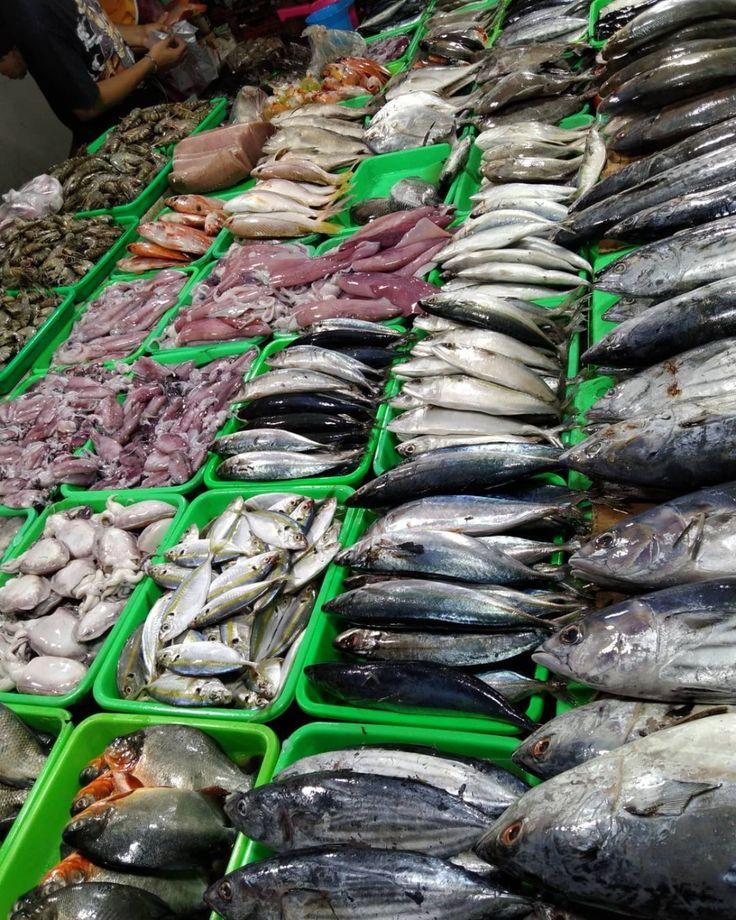
Samaki wengi, wakubwa na rangi tofauti, baadhi wamepagwa kwenye [cs]tray[cs] za kijani kibichi. Pia kuna pweza na aina nyingi za viumbe vya bahari. Baadhi ya samaki wanaoonekana wakiwa bado wazima, na wengine wamekatwa vipande.